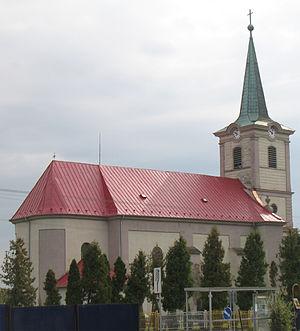
Ivanka pri Nitre est un village de Slovaquie situé dans la région de Nitra.